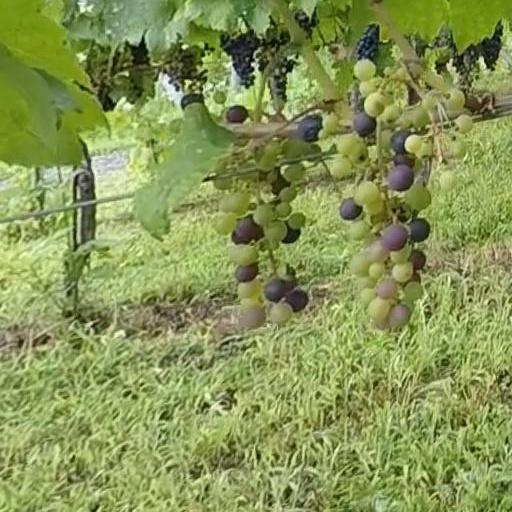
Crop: grape